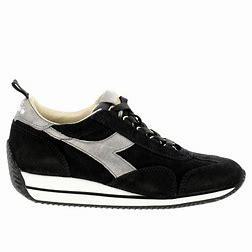
Brand: Diadora
Model: 100